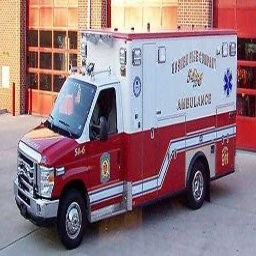
Label: ambulance